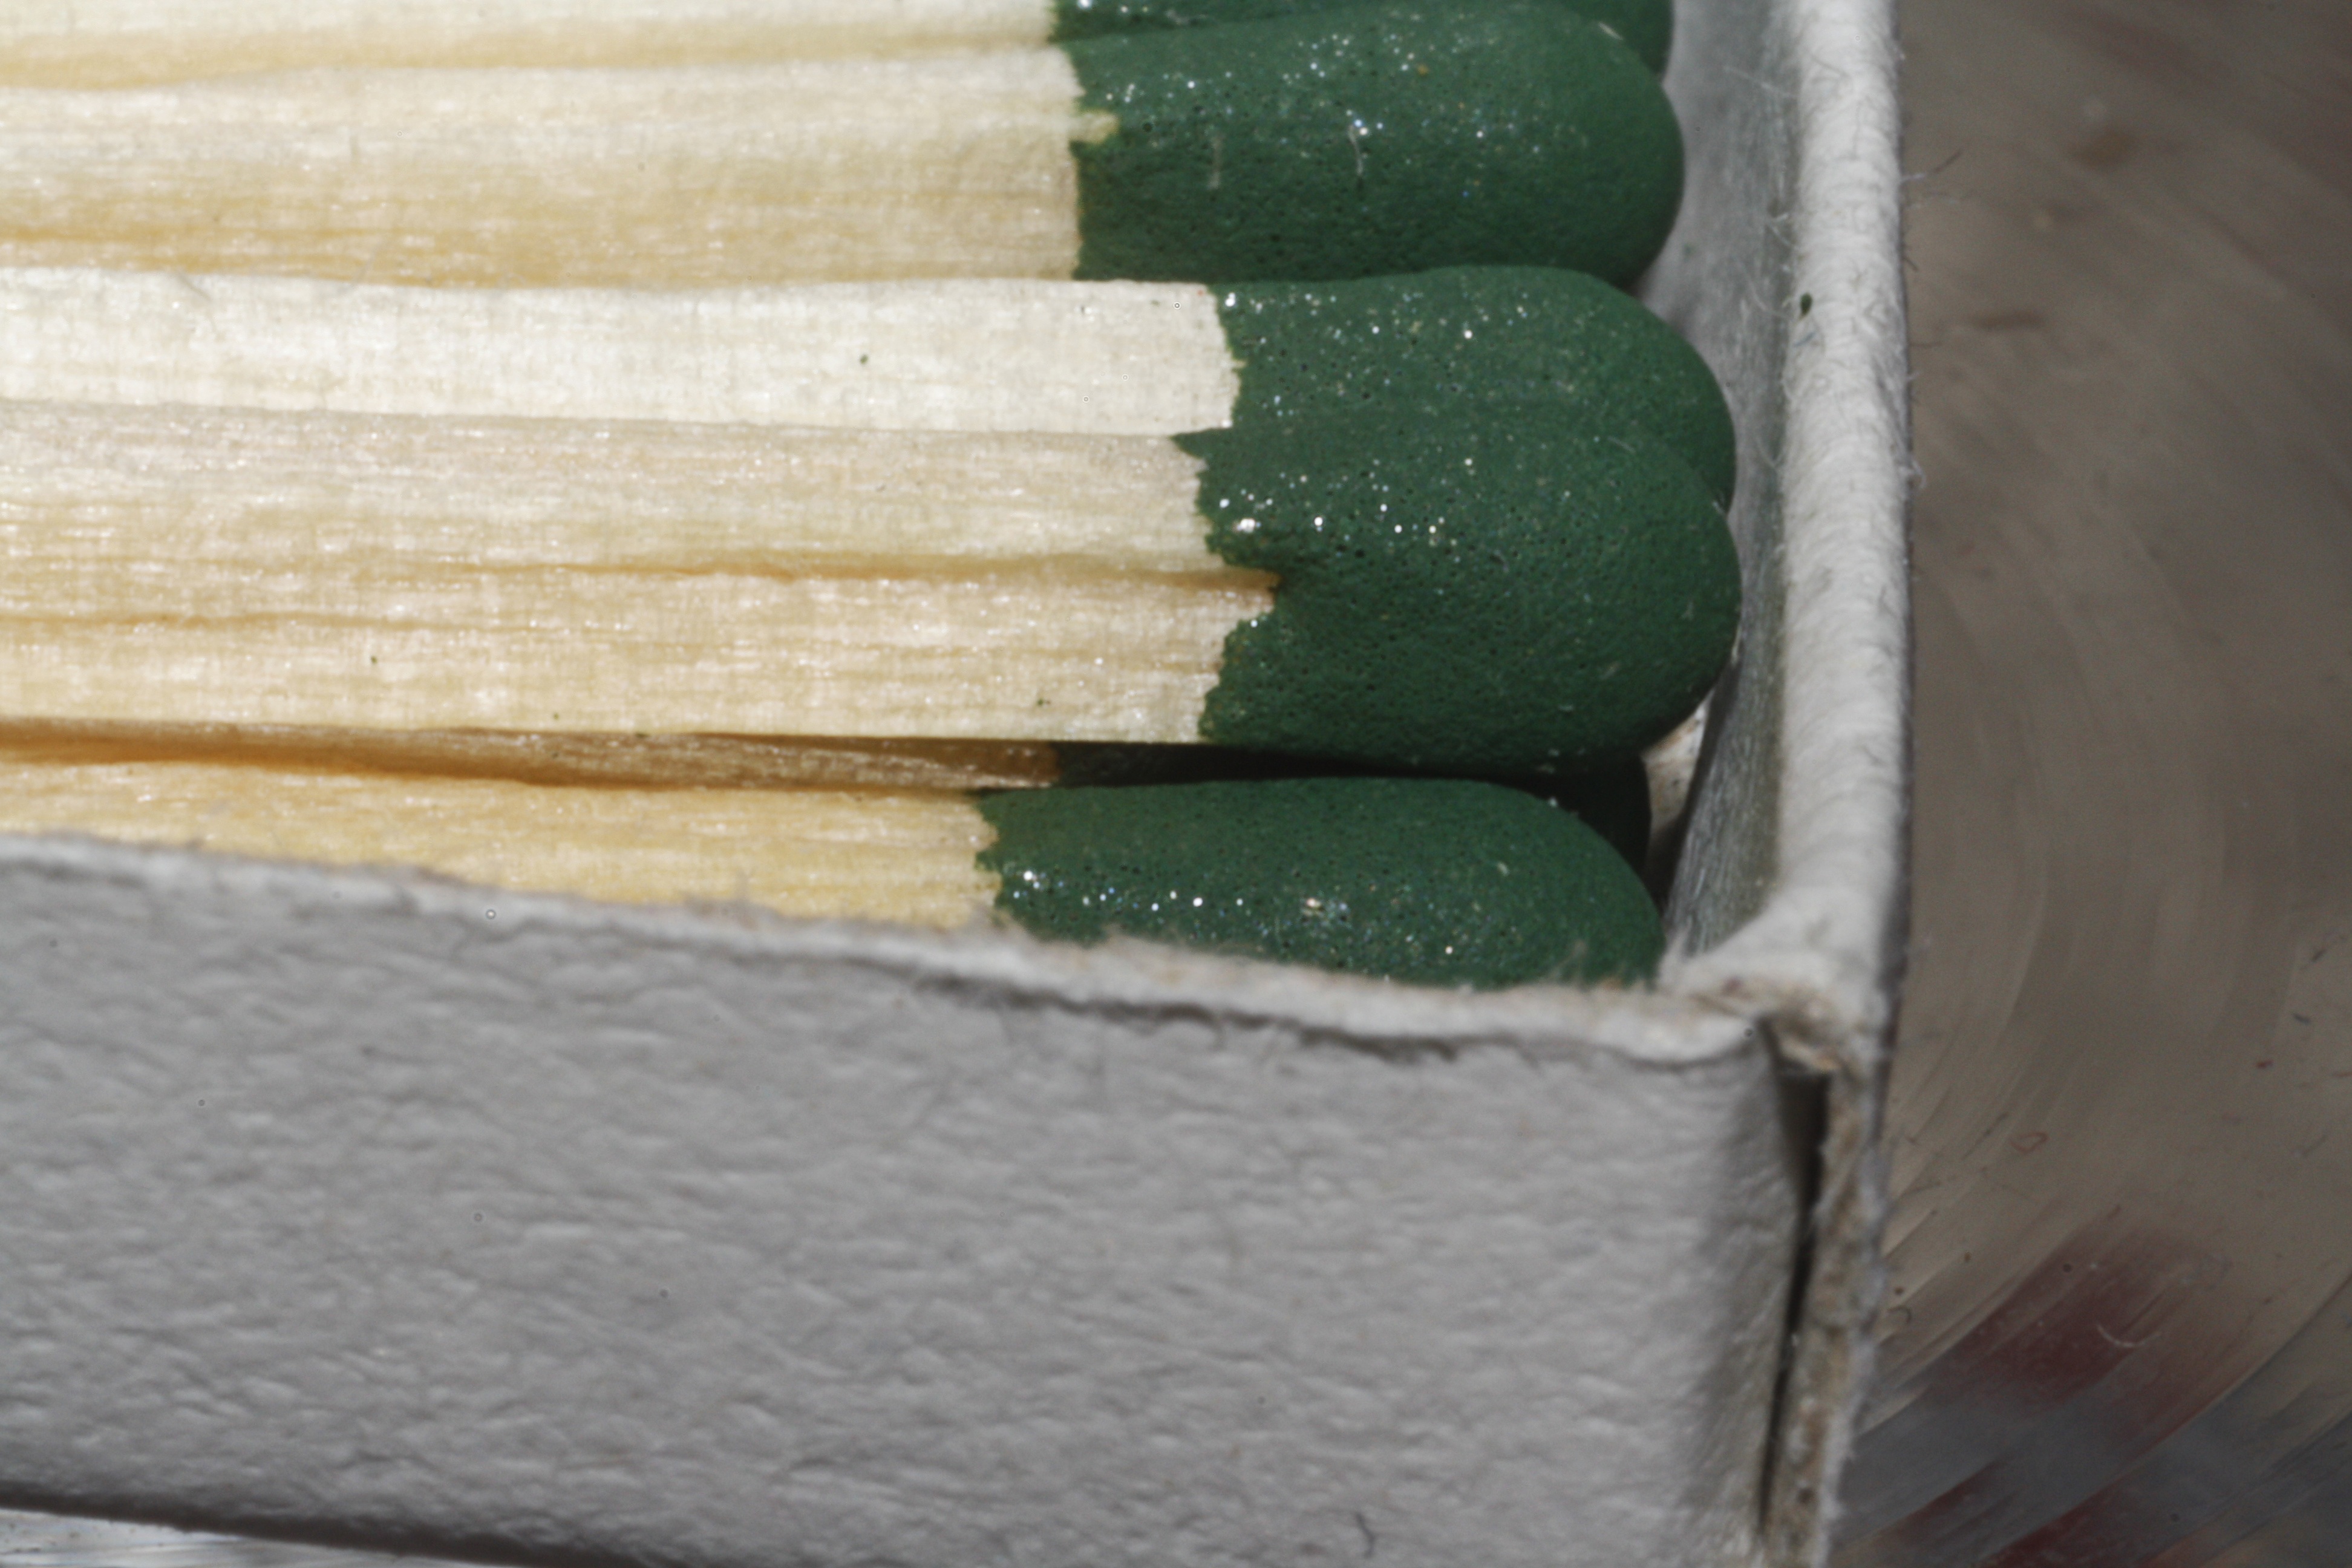
wood, floor, green, macro, box, close, material, match, cardboard, sticks, matches, ignition, flooring, detonator